Jack Cameron (actor)

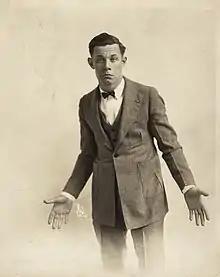
Publicity photo by Bert's K.C. 1920

Jack Cameron (born Jacques Kammerer; November 2, 1883 – September 25, 1956), also known as Jack Kammerer, was an American actor, singer, and acrobatic comedian whose career spanned almost five decades. He appeared in vaudeville, burlesque, film, radio, and television. Cameron was best known for his vaudeville performances, first as part of the Kammerer & Howland musical comedy act, and later as a principal comedian on the Keith-Albee circuit. He appeared in several motion pictures and could be heard on WPRO (AM) radio as the “Singing Salesman.”